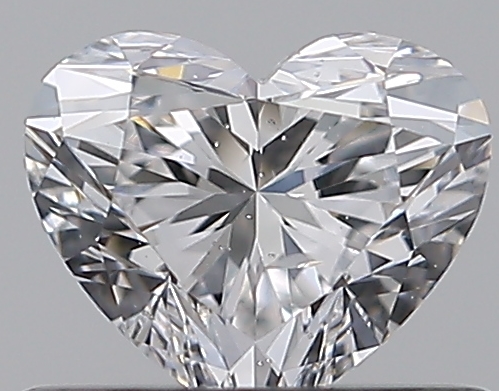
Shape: heart
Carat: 0.51
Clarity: SI2
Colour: D
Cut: EX
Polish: EX
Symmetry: EX
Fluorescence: N
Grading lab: GIA
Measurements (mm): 4.68 x 5.55 x 3.3